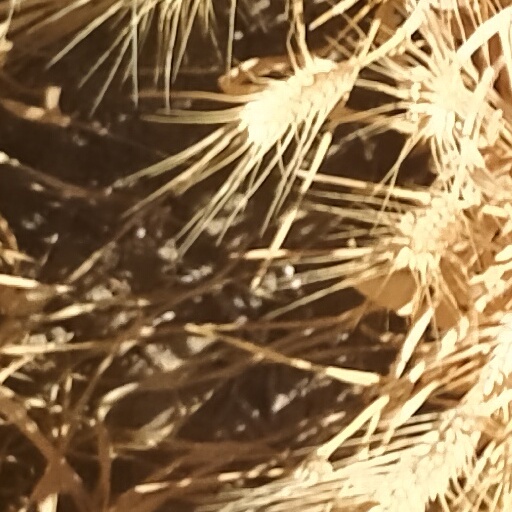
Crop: wheat